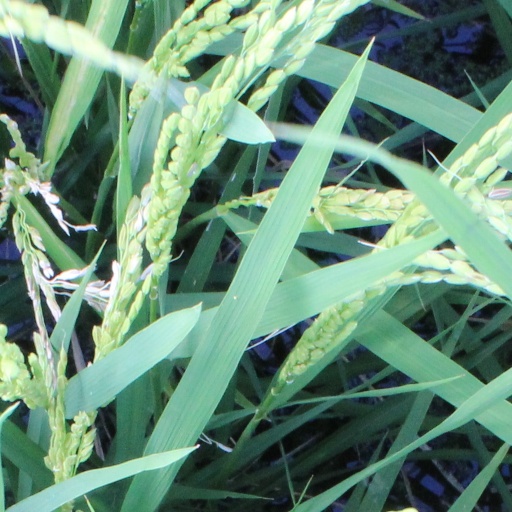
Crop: rice